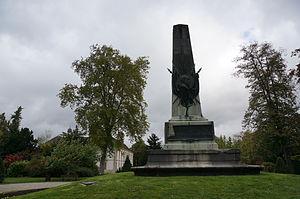
Revue de Vitry, stèle à l'Armée et à Carnot.
Cet article recense les œuvres d'art dans l'espace public de la Marne, en France.
Vitry-le-François est une commune de l'Est de la France, située dans le département de la Marne, dont elle est l'une des sous-préfectures, en région Grand Est.
Ernest Dagonet, né le 4 mai 1856 à Châlons-en-Champagne où il est mort le 30 juillet 1926, est un sculpteur français.